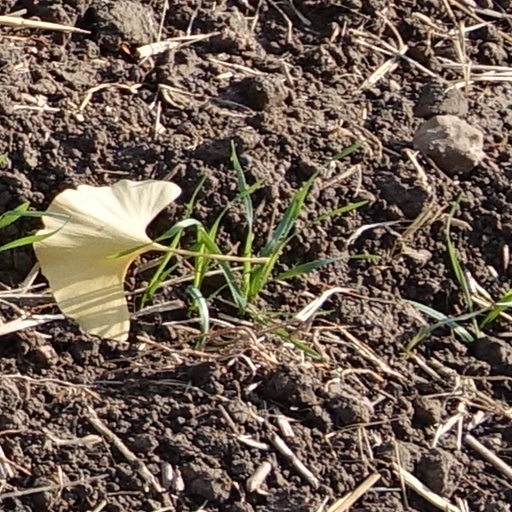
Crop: wheat